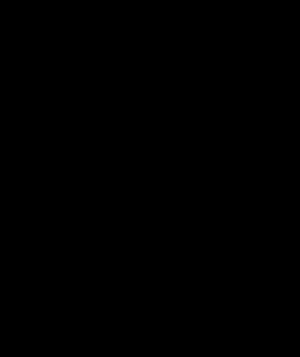
Le caducée est un des attributs du dieu Hermès dans la mythologie grecque, représenté comme une baguette de laurier ou d'olivier surmonté de deux ailes et entouré de deux serpents entrelacés. Le caducée sert à guérir les morsures de serpents et c'est pourquoi il en est orné.
Le « Franc algérien », officiellement appelé « Franc de la région économique d'Algérie », est une ancienne monnaie utilisée en Algérie française de 1848 à 1962, puis en Algérie indépendante de 1962 à 1964, 1 « franc » se subdivisait en 100 « centimes ».